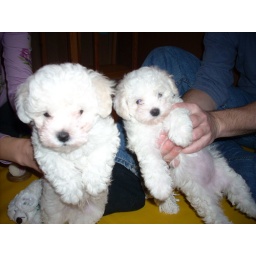
The boy is on the left, the girl is in the right.